John Mitchell (ice hockey, born 1895)

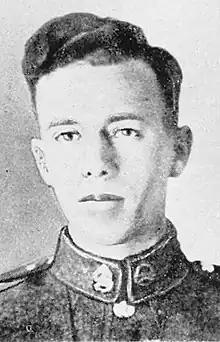
Mitchell with the Canadian military forces (World War I)

John Angus "Johnny" Mitchell (November 2, 1895 – March 15, 1957) was a Canadian professional ice hockey player. He played with the Regina Capitals of the Western Canada Hockey League in the 1921–22 season. Mitchell then moved to the American Hockey Association where her played for the Duluth Hornets from 1926 to 1934. He also played a brief stint for the Buffalo Americans in the 1930–31 season. Mitchell was also a playing coach for the Hornets in 1931–32.